History of Manchester City F.C. (1928–1965)

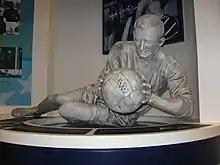
Former German paratrooper Bert Trautmann – initially despised in Britain but soon entered gained huge popularity with his brave saves which resulted a broken neck in the 1956 FA Cup Final, somehow Trautmann managed to play the last 15 minutes of the match

The club courted controversy in 1949 by signing German goalkeeper Bert Trautmann as a replacement for England international Frank Swift, who had retired. Trautmann's story with Manchester City and importantly the English supporters was soon inscribed in English football folklore and it is hard to think of a footballer who has been on such a life journey.